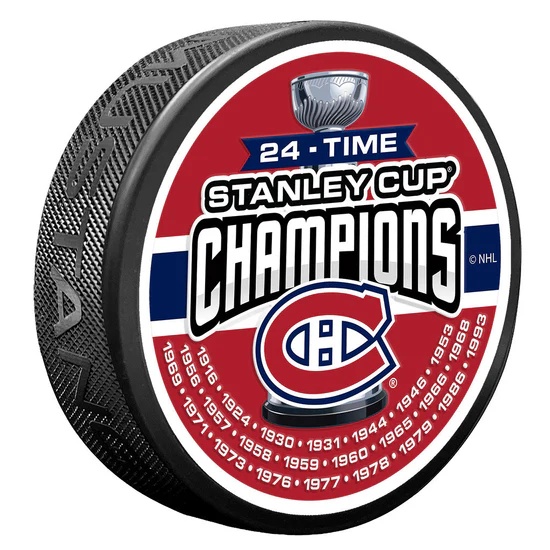
Montreal Canadiens NHL 24 Time Champs Textured Hockey Puck
Hoisting the Stanley Cup is one of hockey’s greatest honors. Years of hard work finally culminating in the ultimate team achievement. Celebrate all of those terrific seasons that ended with the Canadiens as the CHAMPIONS! This Montreal Canadiens Champs Puck features a stylish design of the Stanley Cup, team logo, the number of times and years the team has won, and 'Stanley Cup Champions' in large block lettering. The 3D engraving adds texture that you won’t find with just a regular printed puck, making this a stand-out in your collection! Product Details: Regulation Size (3" x 3" x 1") and Weight (6 oz.) Back of puck features an official NHL hologram 3D engraved, creating a unique textured look and feel Designed and decorated in North America Licensed by the National Hockey League (NHL)
Brand: Mustang Products
Category: Sporting Goods > Athletics > Figure Skating & Hockey > Hockey Balls & Pucks > Hockey Pucks